Yazd

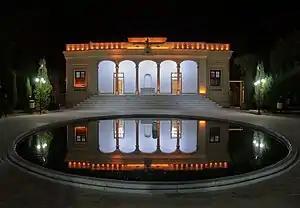
Fire Temple of Yazd

Yazd is an important centre of Iranian architecture. Because of its climate, it has one of the largest networks of "qanats" (underground water supply systems) in the world, and Yazdi "qanat" makers are considered the most skilled in Iran.